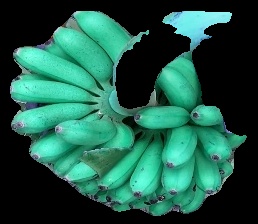
Variety: rasbale
Grade: grade1